Death and funeral of James VI and I

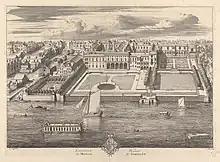
The body of James VI and I and his funeral effigy rested in rooms draped with black cloth at Somerset House, then known as "Denmark House" in honour of his wife Anne of Denmark (died in 1619)

In his later years King James was sometimes immobilised by illnesses. In April 1619 he had to travel in a litter, and then was carried in a chair. Although King James became increasingly infirm, he continued to ride and hunt. It was said that he found bathing his feet in the belly of the deer helpful. John Chamberlain thought the inclusion of sweet wines and fruit was less beneficial. In December 1624, Oliver Browne, an upholsterer and furniture maker, provided six portable chairs to use at the hunt, and six special chairs to lift him to and from his bed.